Helastia alba

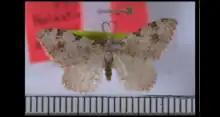
Male holotype of "Helastia alba".

This species is endemic to New Zealand. This species is found only in the South Island and has been observed in the following regions: Nelson, Buller, North Canterbury, Mid Canterbury, Mackenzie, Otago Lakes, Fiordland and Southland. In the Otago Lakes region it is regarded as being widespread but local in occurrence.